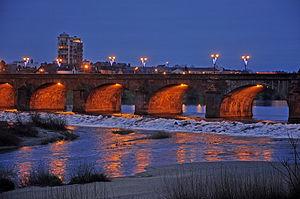
L'Allier, (rivière) traverse la ville de Moulins( Ancienne ligne de démarcation lors de la dernière guerre). Cette photo est prise de la rive gauche. Nous sommes en hiver 2012. La position de la prise de vue est située en aval du pont.
Le pont Régemortes est un pont en pierre au dessus de l'Allier, à Moulins, dans le département homonyme. Il porte le nom de Louis de Règemorte, l'ingénieur qui l'a conçu et construit au milieu du XVIIIᵉ siècle. Pont innovant pour son époque, il fut le premier à résister aux fortes crues de la rivière. Il fait l'objet d'une inscription au titre des monuments historiques depuis 1946.